Conneaut Lakeshore, Pennsylvania

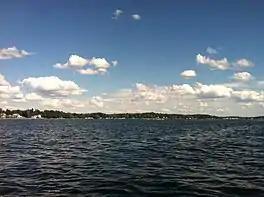
View from the lake's northwest shore near the park, an area which is part of Conneaut Lakeshore

As of the census of 2000, there were 2,502 people, 1,129 households, and 721 families residing in the CDP. The population density was . There were 2,325 housing units at an average density of . The racial makeup of the CDP was 99.24% White, 0.08% African American, 0.12% Asian, and 0.56% from two or more races. Hispanic or Latino of any race were 0.36% of the population.